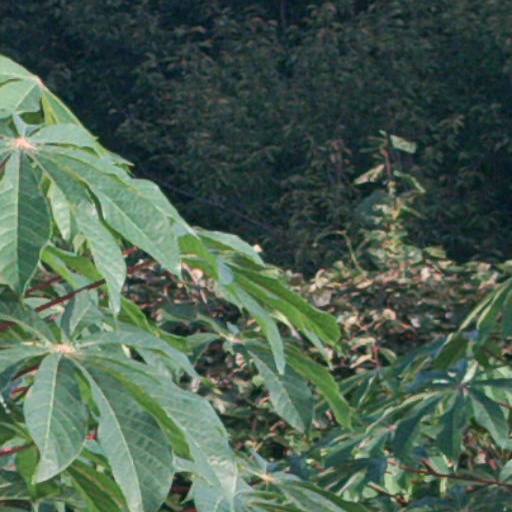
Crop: cassava